Gmail

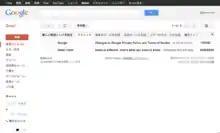
Gmail supports multiple languages, including the Japanese interface shown here.

, the Gmail interface supports 72 languages, including: Arabic, Basque, Bulgarian, Catalan, Chinese (simplified), Chinese (traditional), Croatian, Czech, Danish, Dutch, English (UK), English (US), Estonian, Finnish, French, German, Greek, Gujarati, Hebrew, Hindi, Hungarian, Icelandic, Indonesian, Italian, Japanese, Kannada, Korean, Latvian, Lithuanian, Malay, Malayalam, Marathi, Norwegian (Bokmål), Odia, Persian, Polish, Punjabi, Portuguese (Brazil), Portuguese (Portugal), Romanian, Russian, Serbian, Sinhala, Slovak, Slovenian, Spanish, Swedish, Tagalog (Filipino), Tamil, Telugu, Thai, Turkish, Ukrainian, Urdu, Vietnamese, Welsh and Zulu.